Anglo-Zanzibar War

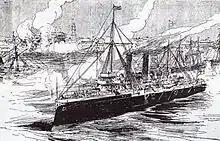
The bombing of Stone Town in an 1896 British newspaper

During the bombardment a small naval engagement occurred when, at 09:05, the obsolete "Glasgow" fired upon the "St George" using her armament of 7 nine-pounder guns and a Gatling gun, which had been a present from Queen Victoria to the sultan. The return fire caused "Glasgow" to sink, though the shallow harbour meant that her masts remained out of the water. "Glasgow"s crew hoisted a British flag as a token of their surrender, and they were all rescued by British sailors in launches. "Thrush" also sank two steam launches whose Zanzibari crews shot at her with rifles. Some land fighting occurred when Khalid's men fired on Raikes' askaris, with little effect, as they approached the palace. The fighting ceased with the end of the shelling. The British controlled the town and the palace, and by the afternoon Hamoud bin Muhammed, an Arab favourable to the British, had been installed as sultan with much reduced powers. The British ships and crews had fired around 500 shells, 4,100 machine gun rounds and 1,000 rifle rounds during the engagement.